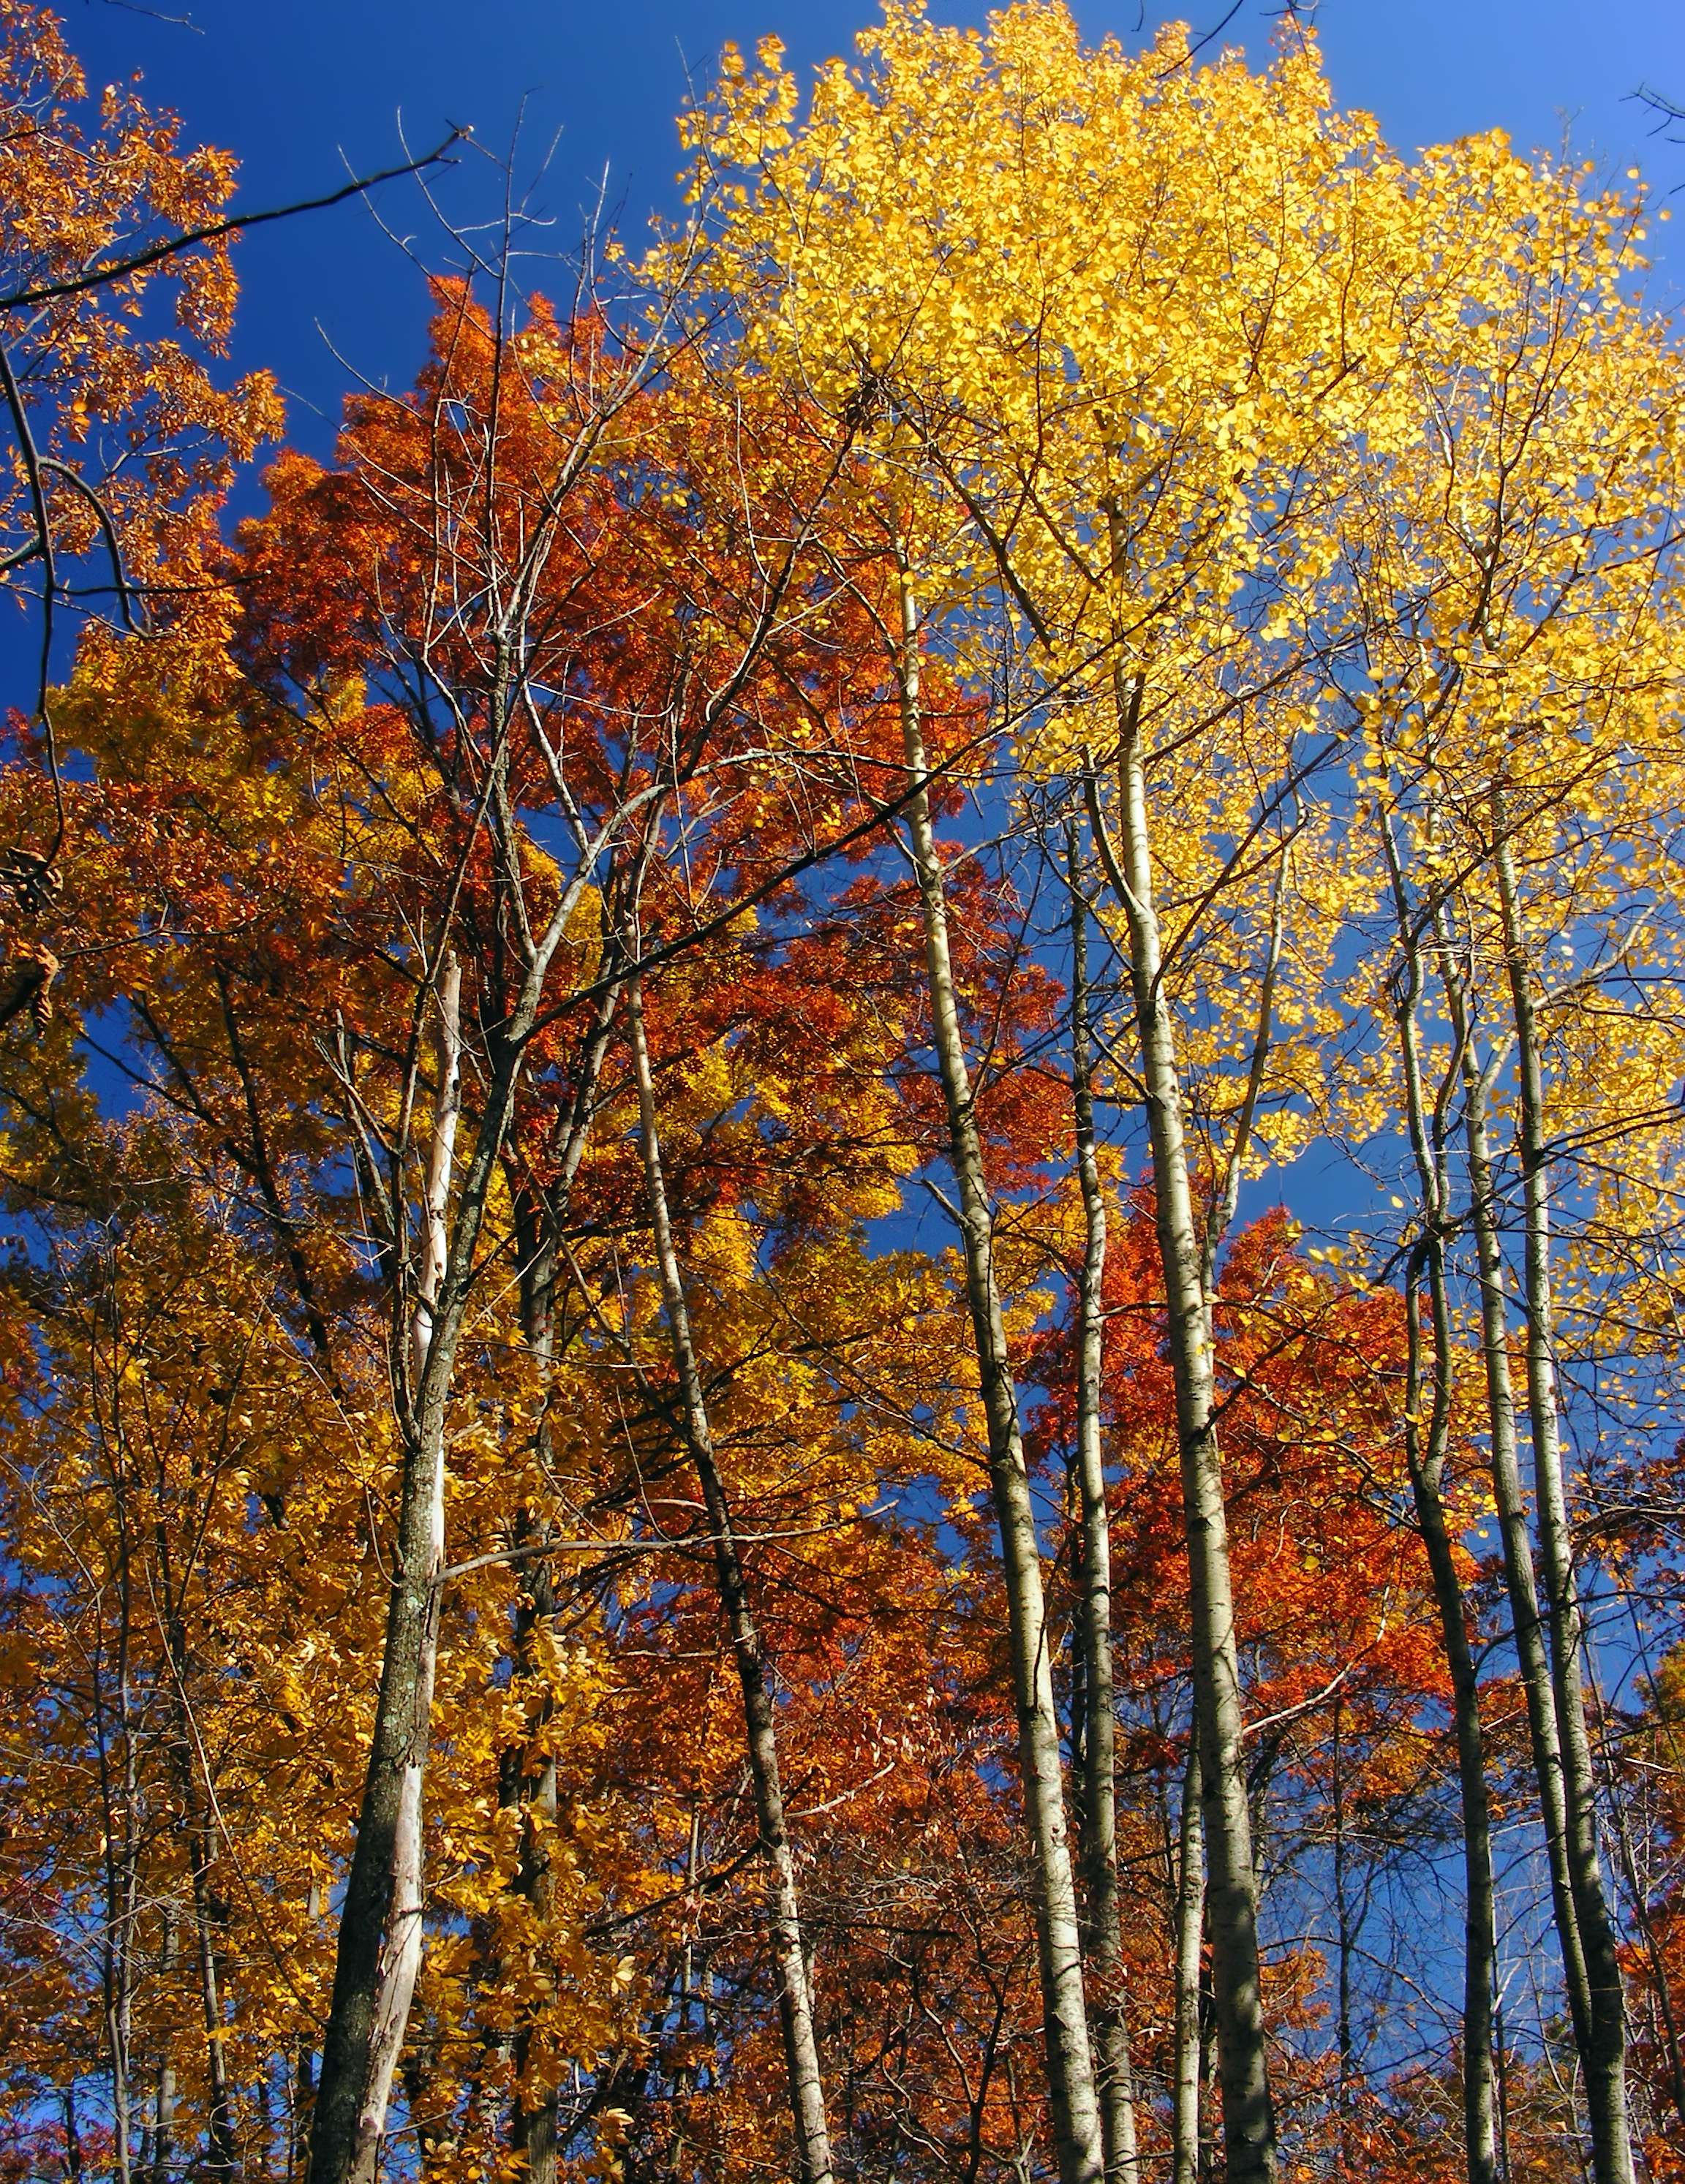
tree, nature, forest, branch, plant, sunlight, leaf, foliage, birch, autumn, season, trees, creativecommons, monroecounty, poconos, deciduous, pennsylvania, brightlight, paradisetownship, skywoodpark, woodland, larch, ecosystem, flowering plant, woody plant, temperate broadleaf and mixed forest, land plant